Johns Creek, Georgia

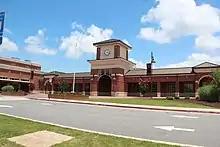
Johns Creek High School

According to the city's 2021 Annual Comprehensive Financial Report, the top employers in the city were: